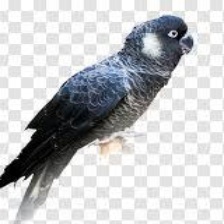
Species: BLACK COCKATO
Scientific name: CALYPTORHYNCHUS LATIROSTRIS
ImageNet parent category: sulphur-crested_cockatoo